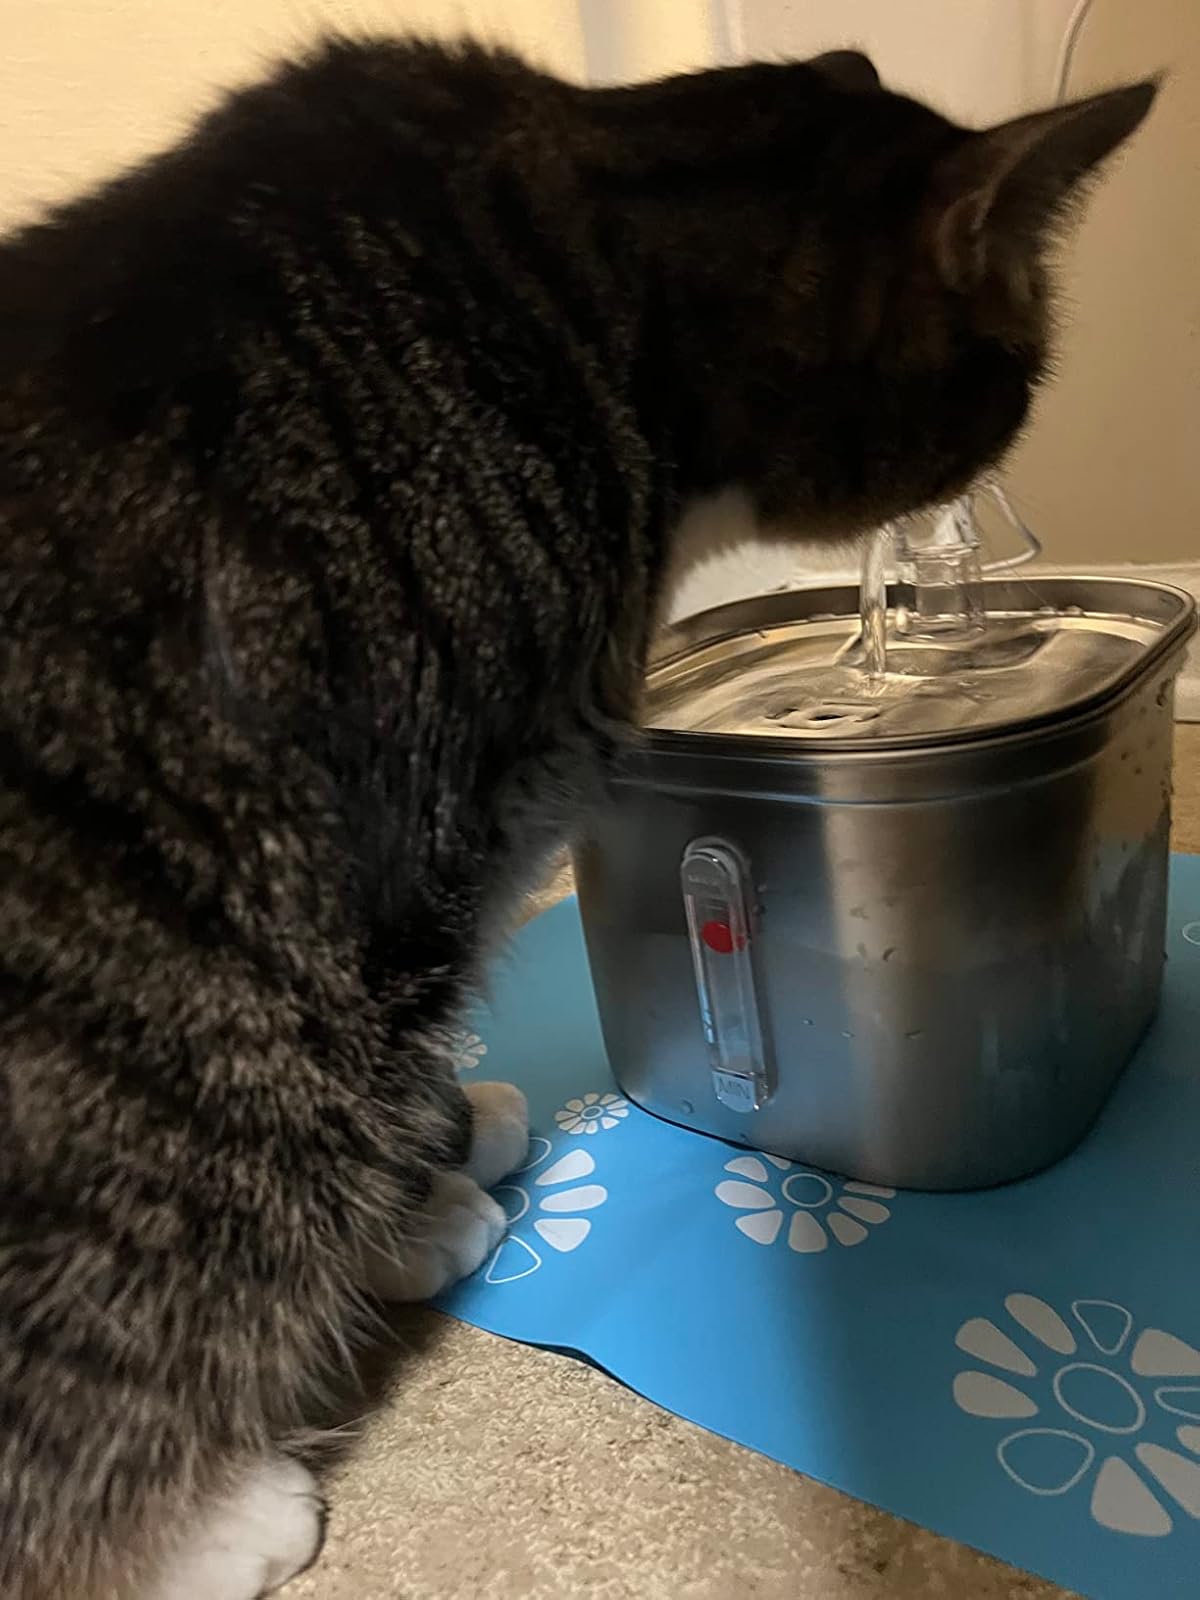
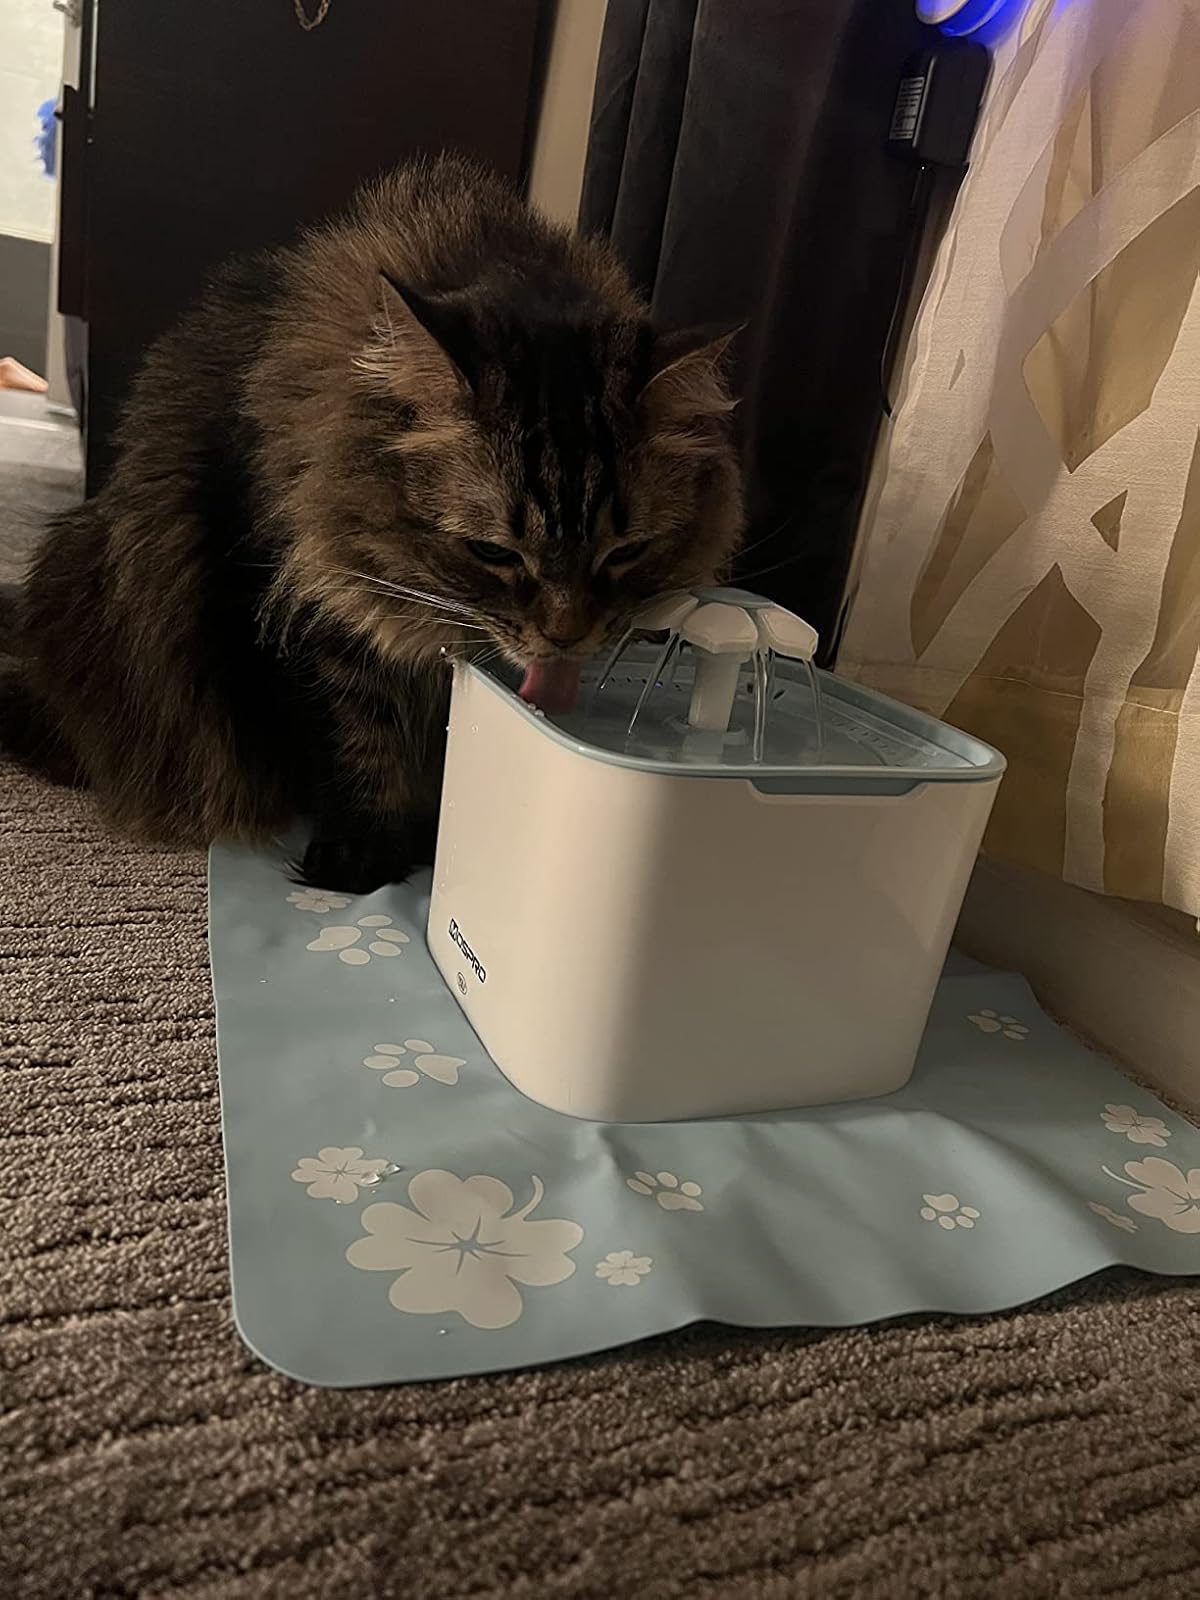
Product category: items_bowl
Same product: no